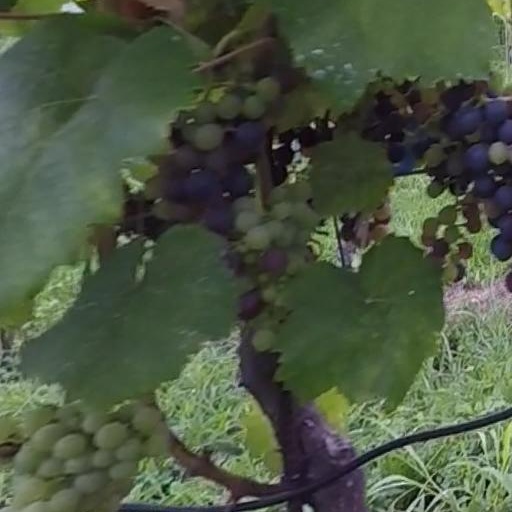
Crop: grape